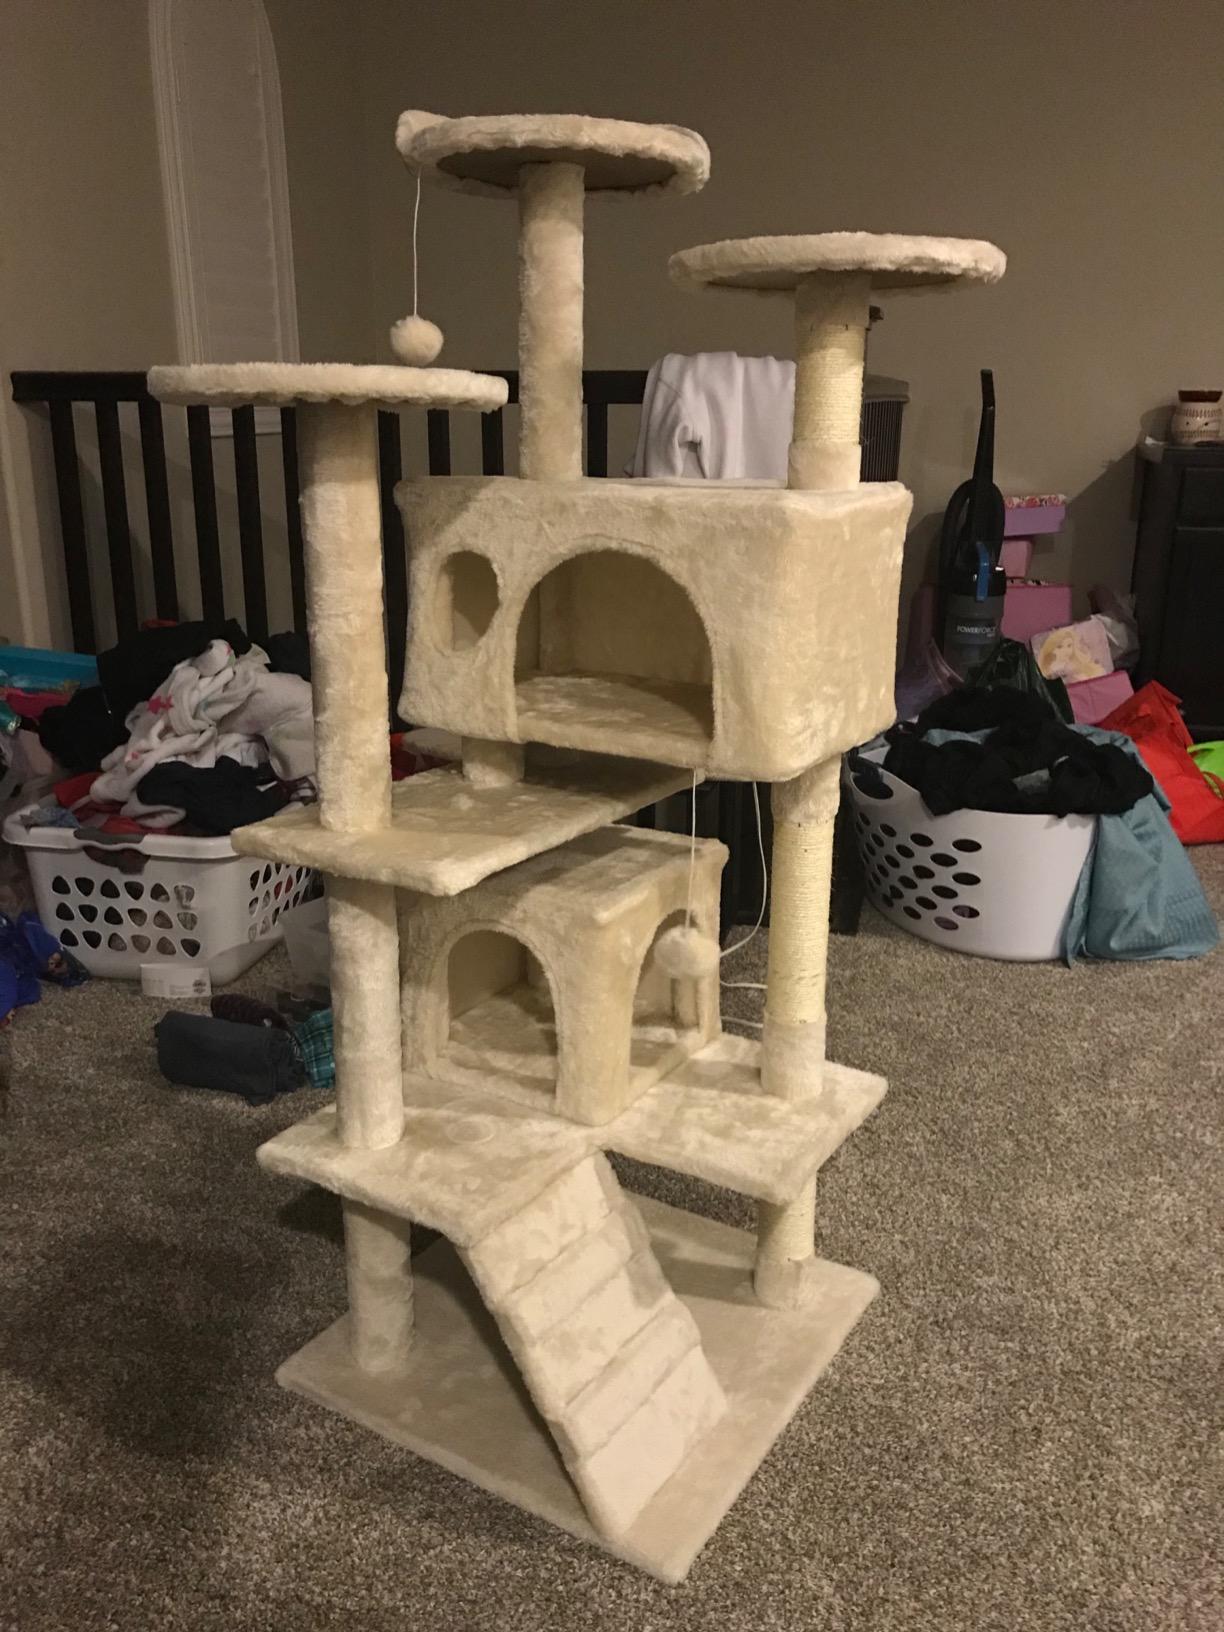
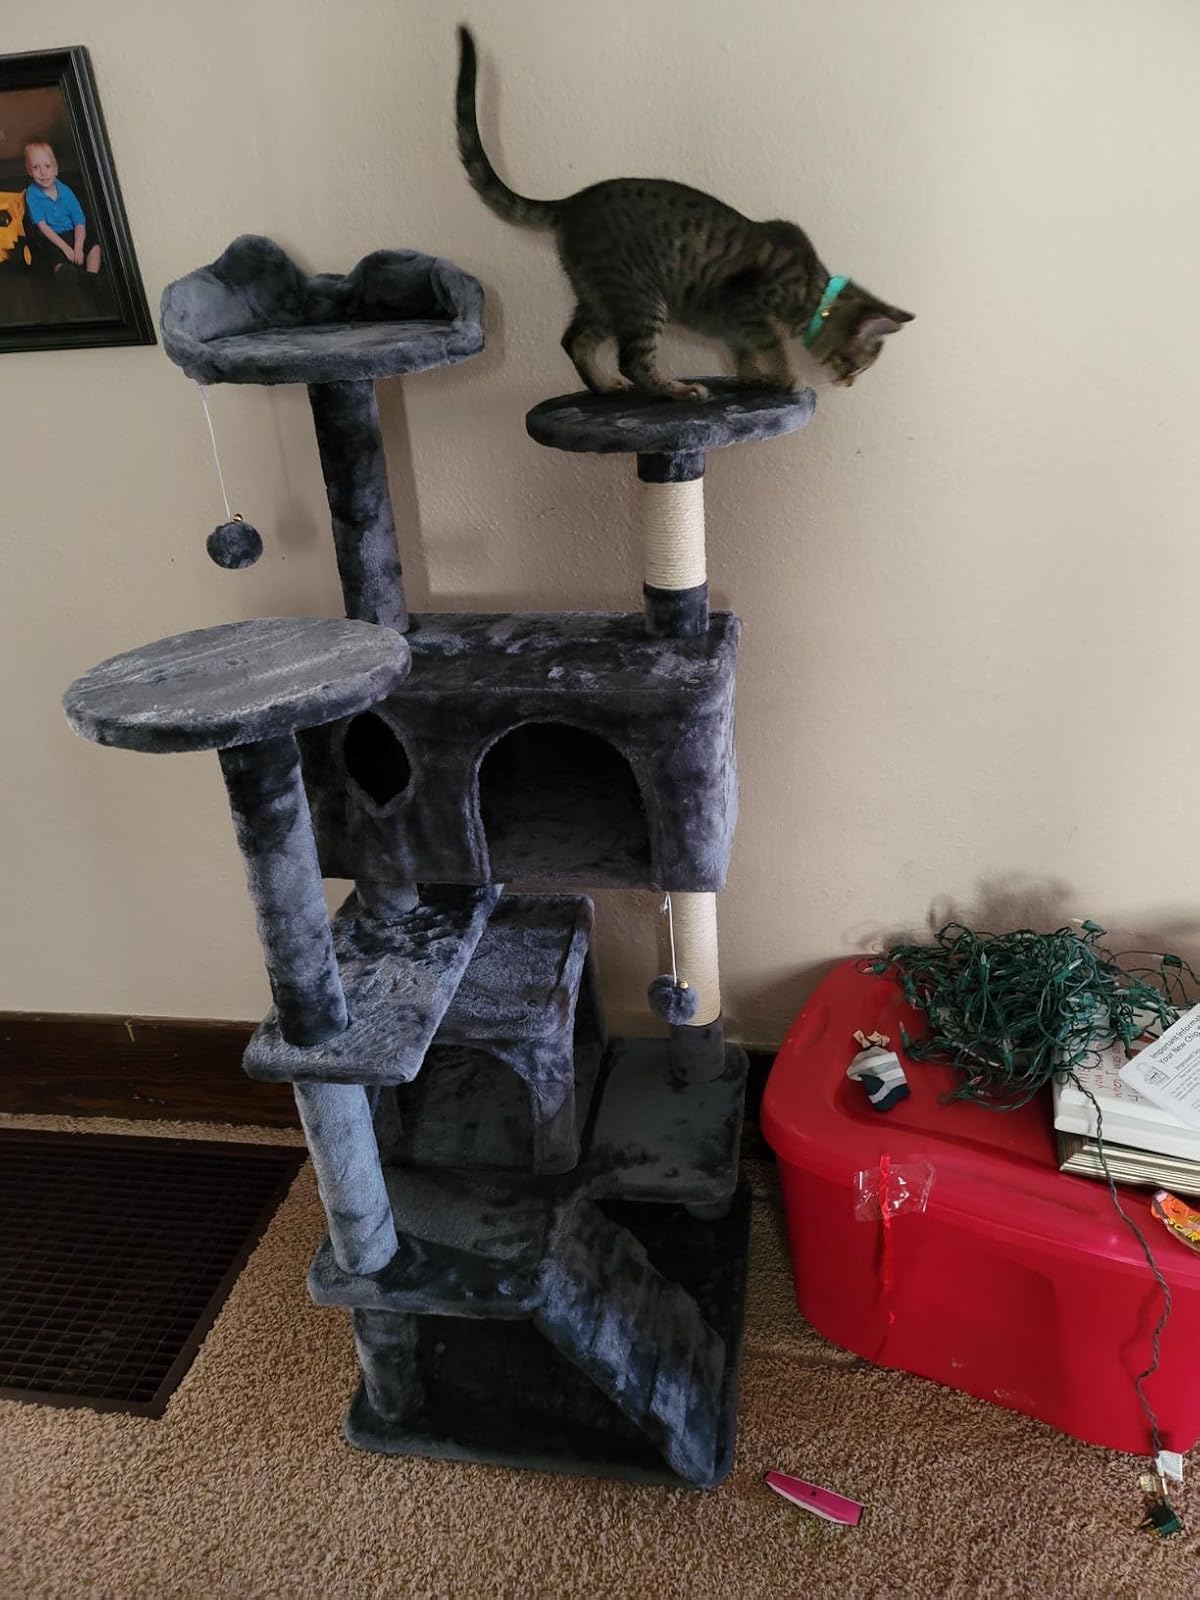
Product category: items_cat tree
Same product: no